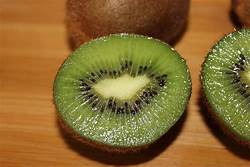
Label: Kiwi